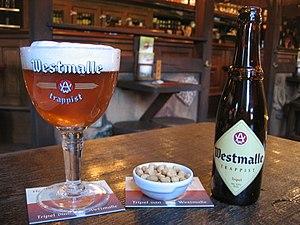
La Westmalle est une bière trappiste brassée depuis le XIXᵉ siècle dans le village de Westmalle de la province d'Anvers, à l'Abbaye cistercienne de Westmalle.